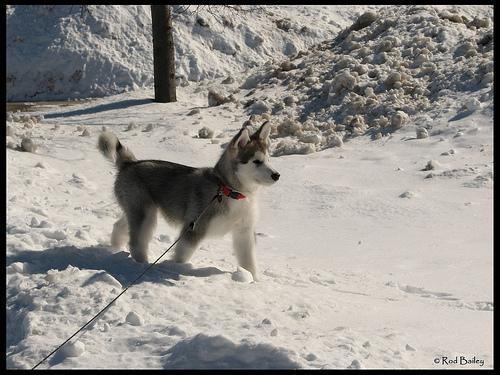
malamute